Traditional patterns of Korea

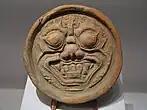
Dokkaebi pattern was shown Roof-end tile from Goguryeo dated to the fifth or sixth century.

Animals who give goodness or fear to humans often used as subject. When animals are represented as pattern, they were not only existing, but also symbolic of a human's spirit. Figures represent the human face or form, or refer to such pattern expressed fresh, Buddha, deities, imp. "In Korea, such as the Buddha and the deities, bicheonsang has appeared frequently in Buddhist art". Animal The existence of which was to benefit the animals fear humans were also frequently used as a material of pattern. When expressed as animal patterns, rather than simply taking only their form. Symbolism has also produced in the human consciousness.